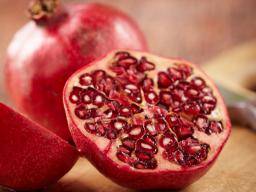
Label: Pomegranate